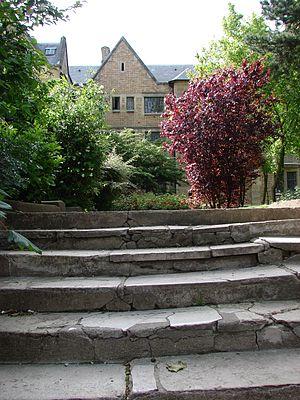
La Fondation Émile et Louise Deutsch de la Meurthe est une résidence pour étudiants faisant partie de la Cité internationale universitaire de Paris.